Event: Typhoon Ruby
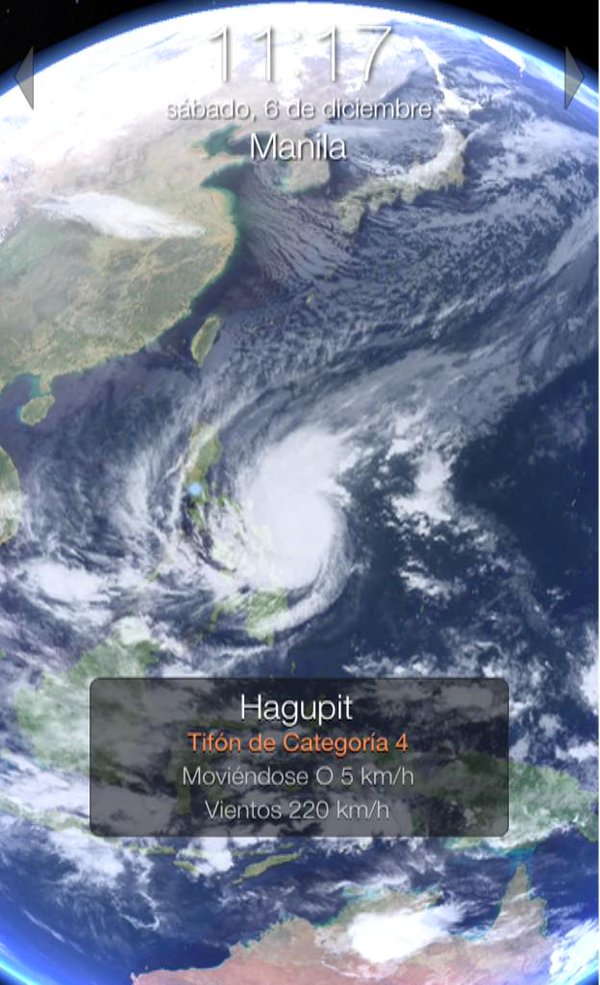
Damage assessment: no_damage